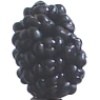
Label: Mulberry 1